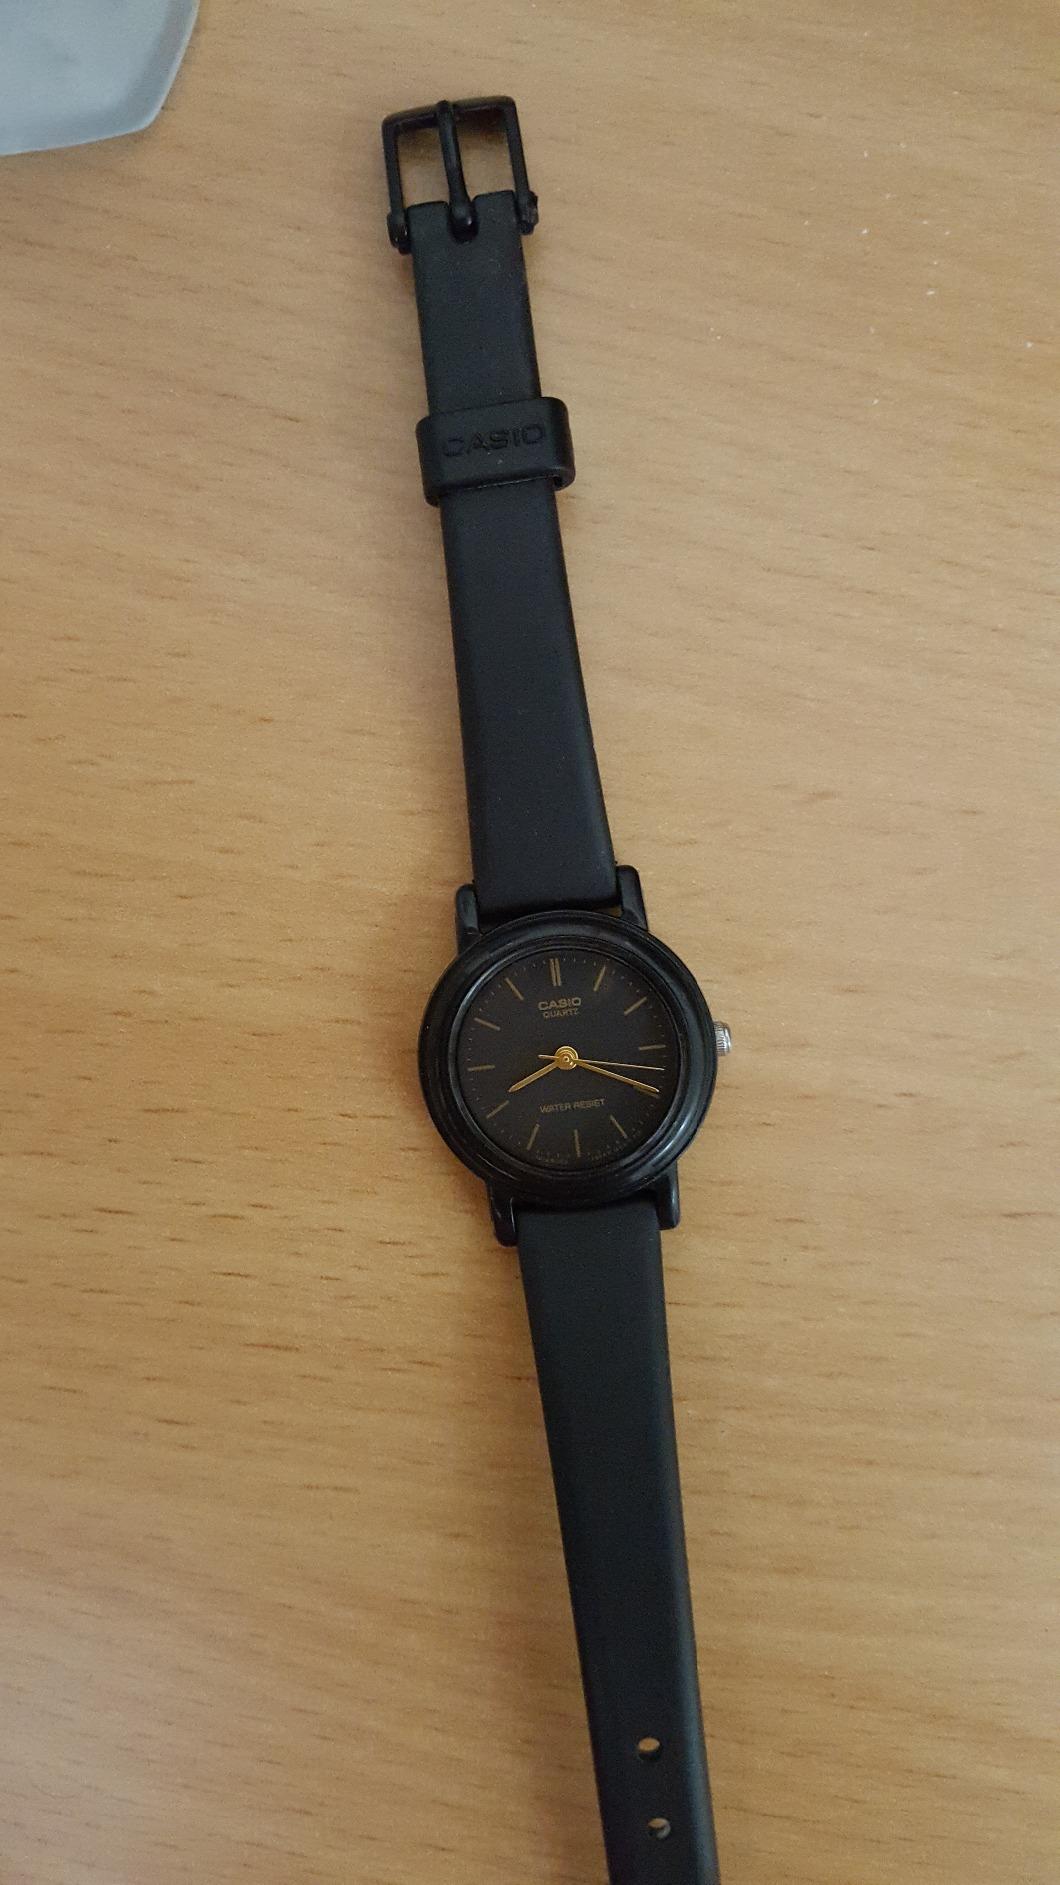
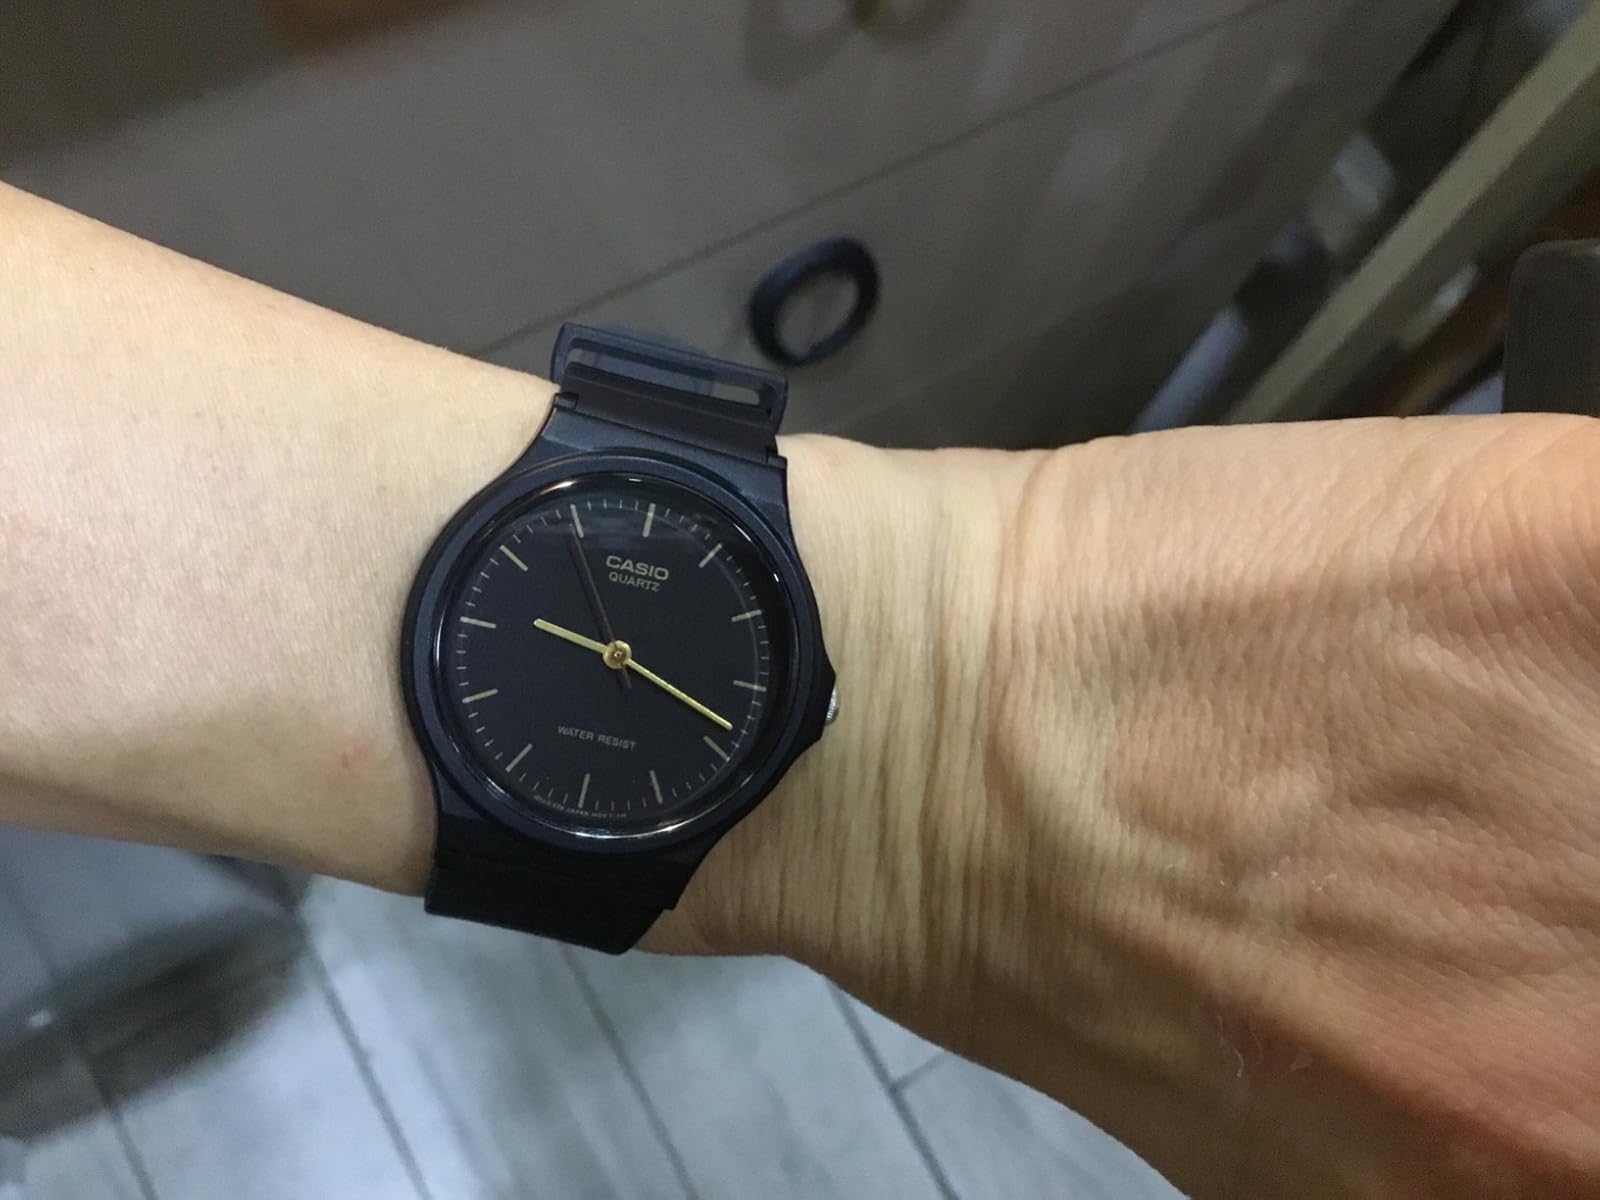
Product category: accessories_watch
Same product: no